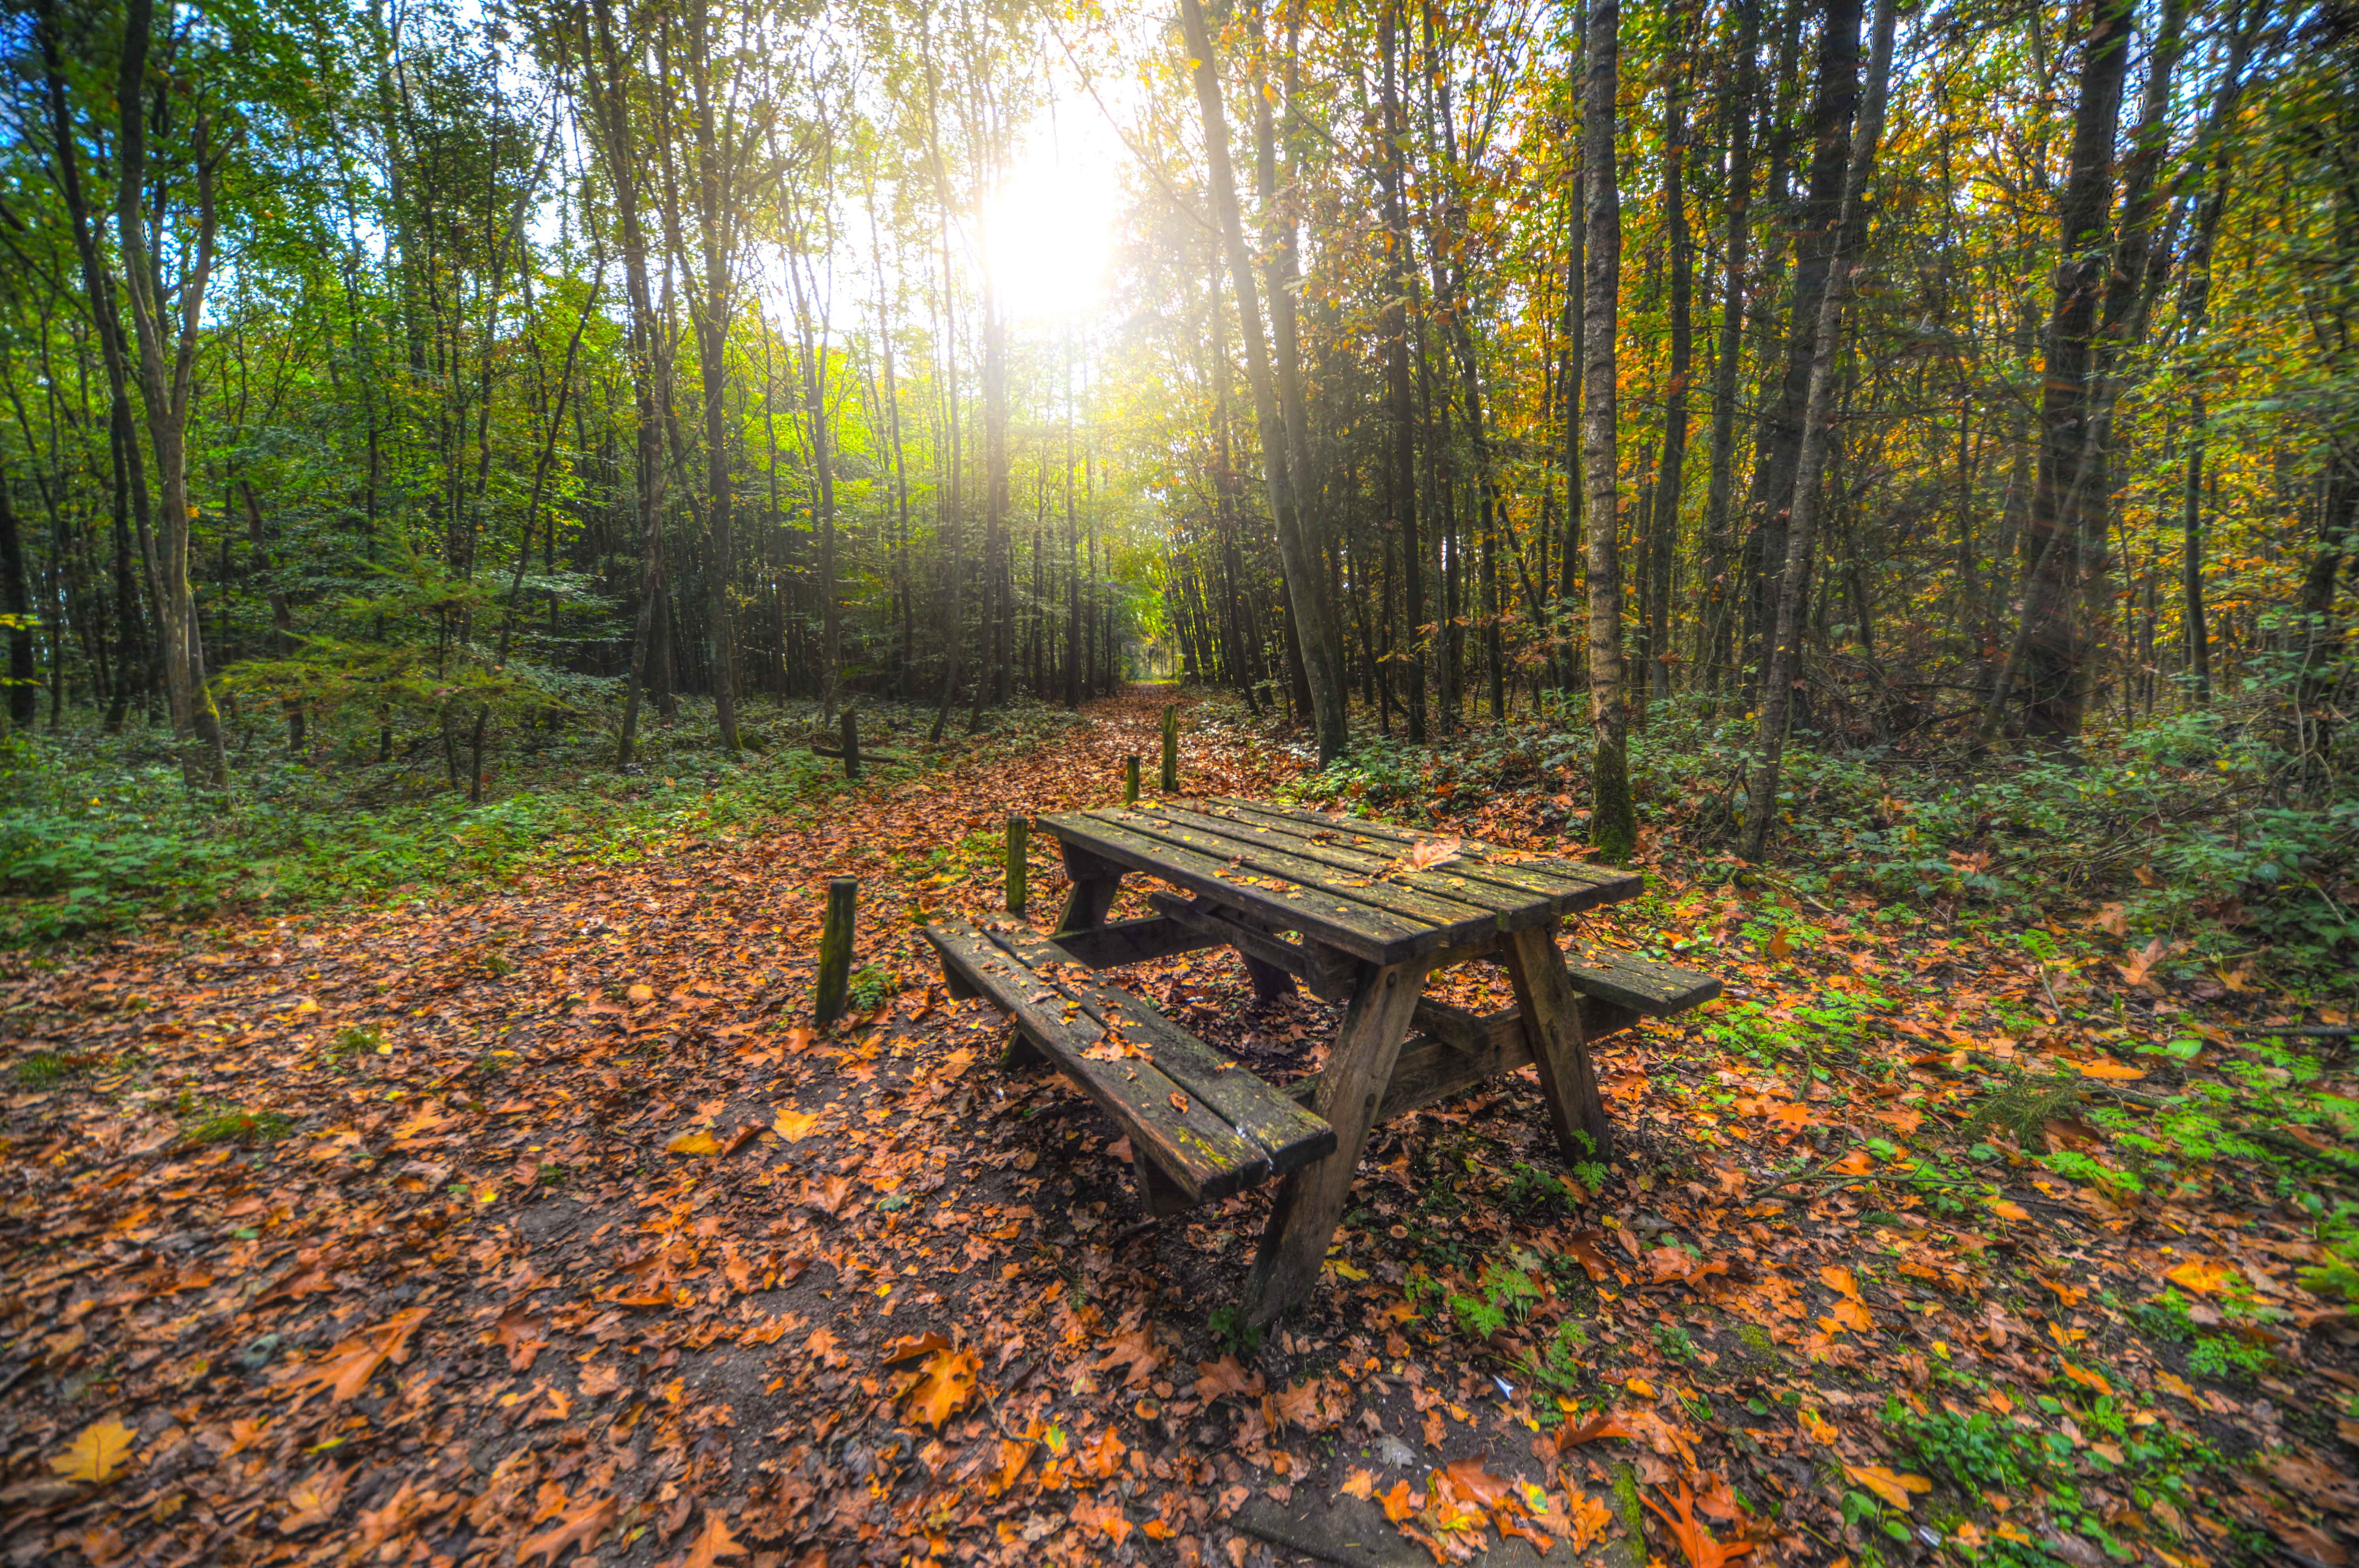
nature, woodland, nature reserve, forest, path, tree, wilderness, leaf, autumn, deciduous, sunlight, old growth forest, morning, temperate broadleaf and mixed forest, grove, biome, wood, grass, trail, landscape, state park, temperate coniferous forest, plant